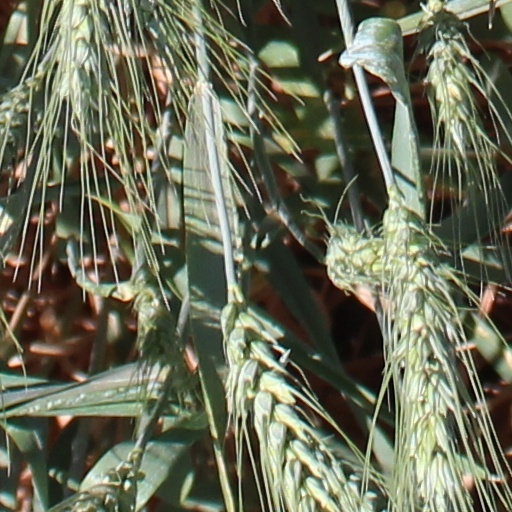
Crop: wheat